David Galloway (botanist)

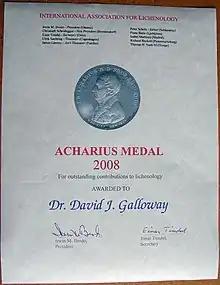
Certificate accompanying the Acharius Medal 2008 awarded to Dr. David J. Galloway for outstanding contributions to lichenology.

Galloway was president from 1987 to 1992 of the International Association for Lichenology (IAL). In 1988 the University of Otago awarded him an honorary D.Sc. in botany. He was elected a Fellow of the Linnean Society of London (FLS) in 1991 and a Fellow of the Royal Society of New Zealand (FRSNZ) in 1998. Knox College, Otago appointed him Quinquennial Fellow in 2006. In 2007 a festschrift was published in his honor. Galloway was awarded the Acharius Medal 2008 for outstanding contributions to lichenology.